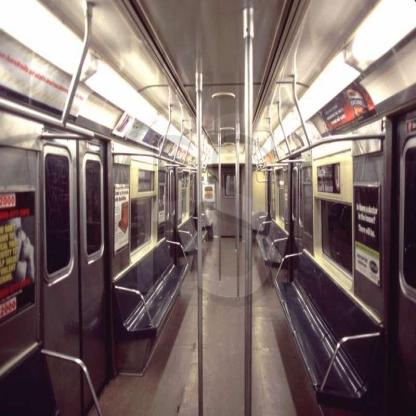
Scene: Indoor